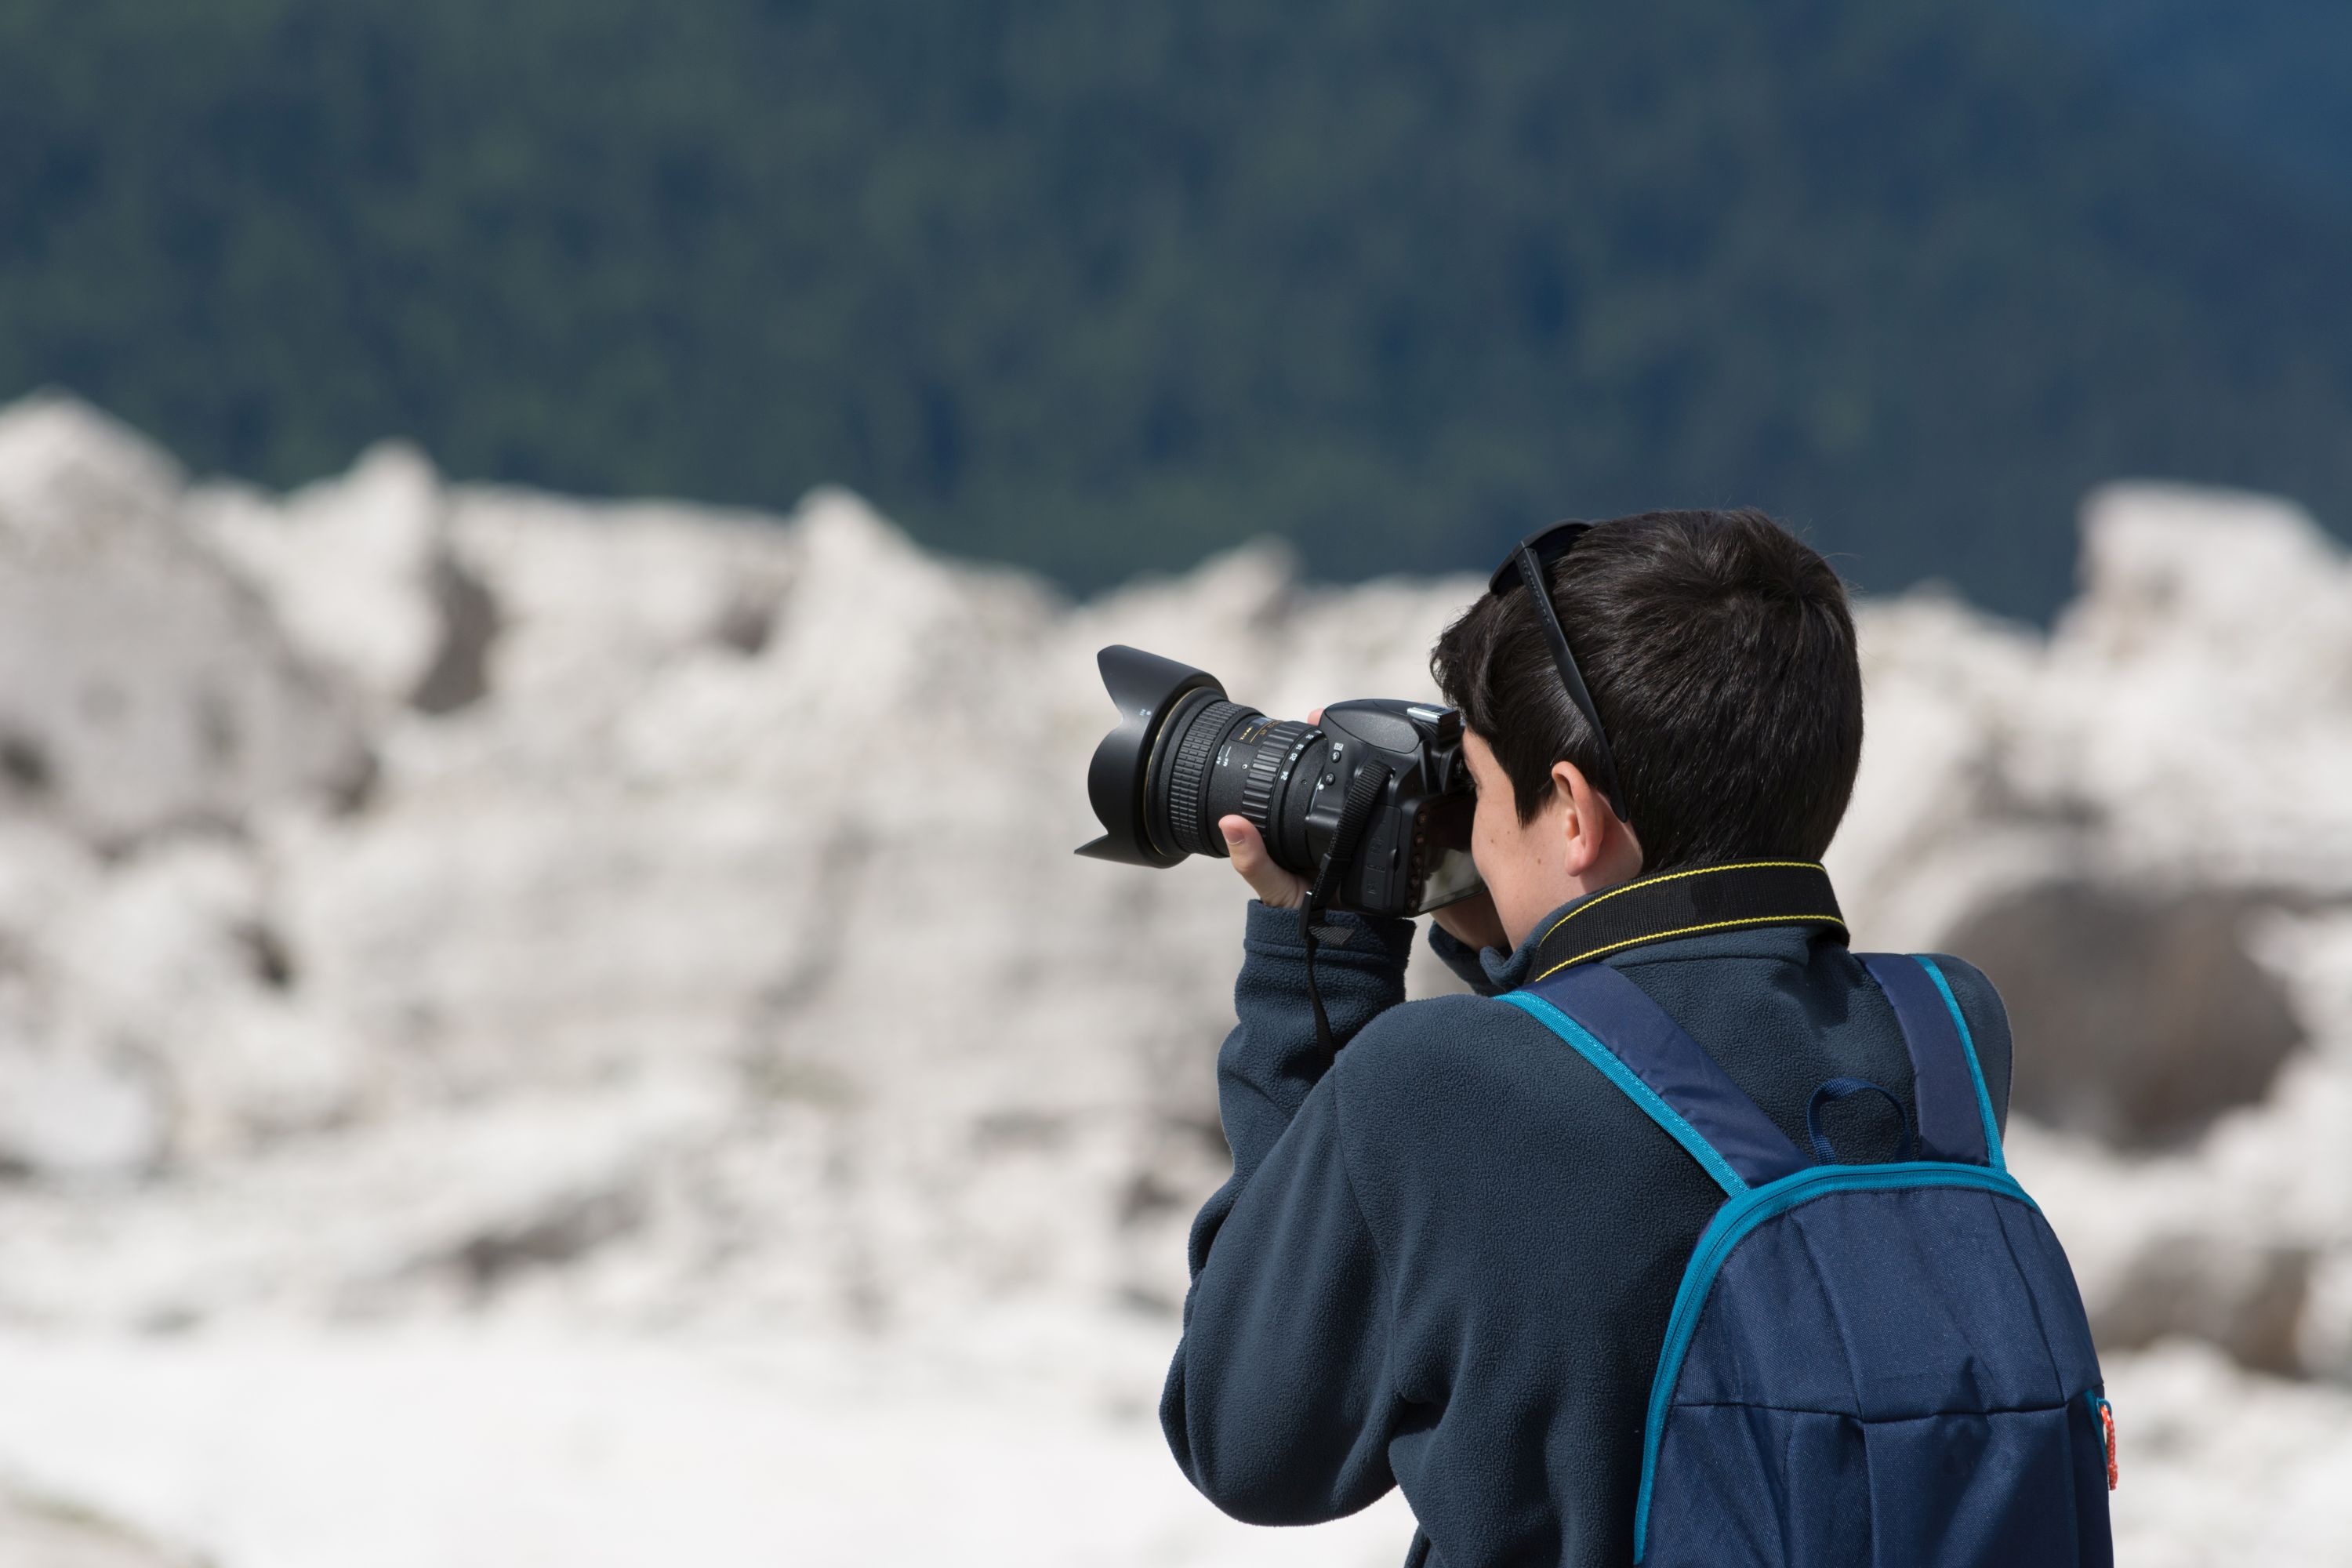
mountain, snow, winter, camera, photographer, photo, guy, blue, background